Jung Ryeo-won

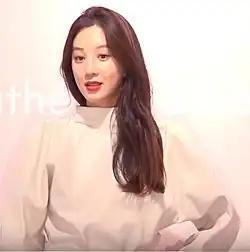
Jung in 2019

Jung Ryeo-won (born January 21, 1981) is an Australian actress and former singer based in South Korea. She began her career as a singer in the girl group Chakra. Following their disbandment of the group, she transitioned to an actress where she rose to fame in the hit television series "My Name Is Kim Sam-soon" (2005). She is also known for her roles in "Two Faces of My Girlfriend" (2007), "Castaway on the Moon" (2009), "History of a Salaryman" (2012) and "Wok of Love" (2018).